June 2020 lunar eclipse

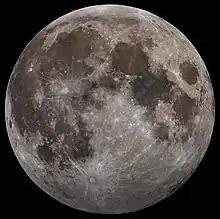
Penumbral eclipse as viewed from Johannesburg, South Africa, 19:18 UTC

A penumbral lunar eclipse occurred at the Moon’s descending node of orbit on Friday, June 5, 2020, with an umbral magnitude of −0.4036. A lunar eclipse occurs when the Moon moves into the Earth's shadow, causing the Moon to be darkened. A penumbral lunar eclipse occurs when part or all of the Moon's near side passes into the Earth's penumbra. Unlike a solar eclipse, which can only be viewed from a relatively small area of the world, a lunar eclipse may be viewed from anywhere on the night side of Earth. Occurring about 2.8 days after perigee (on June 2, 2020, at 23:40 UTC), the Moon's apparent diameter was larger.